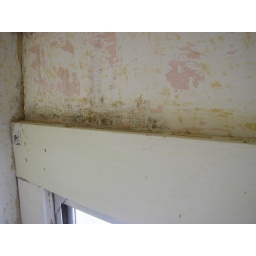
This is in the bathroom, behind the wall paper